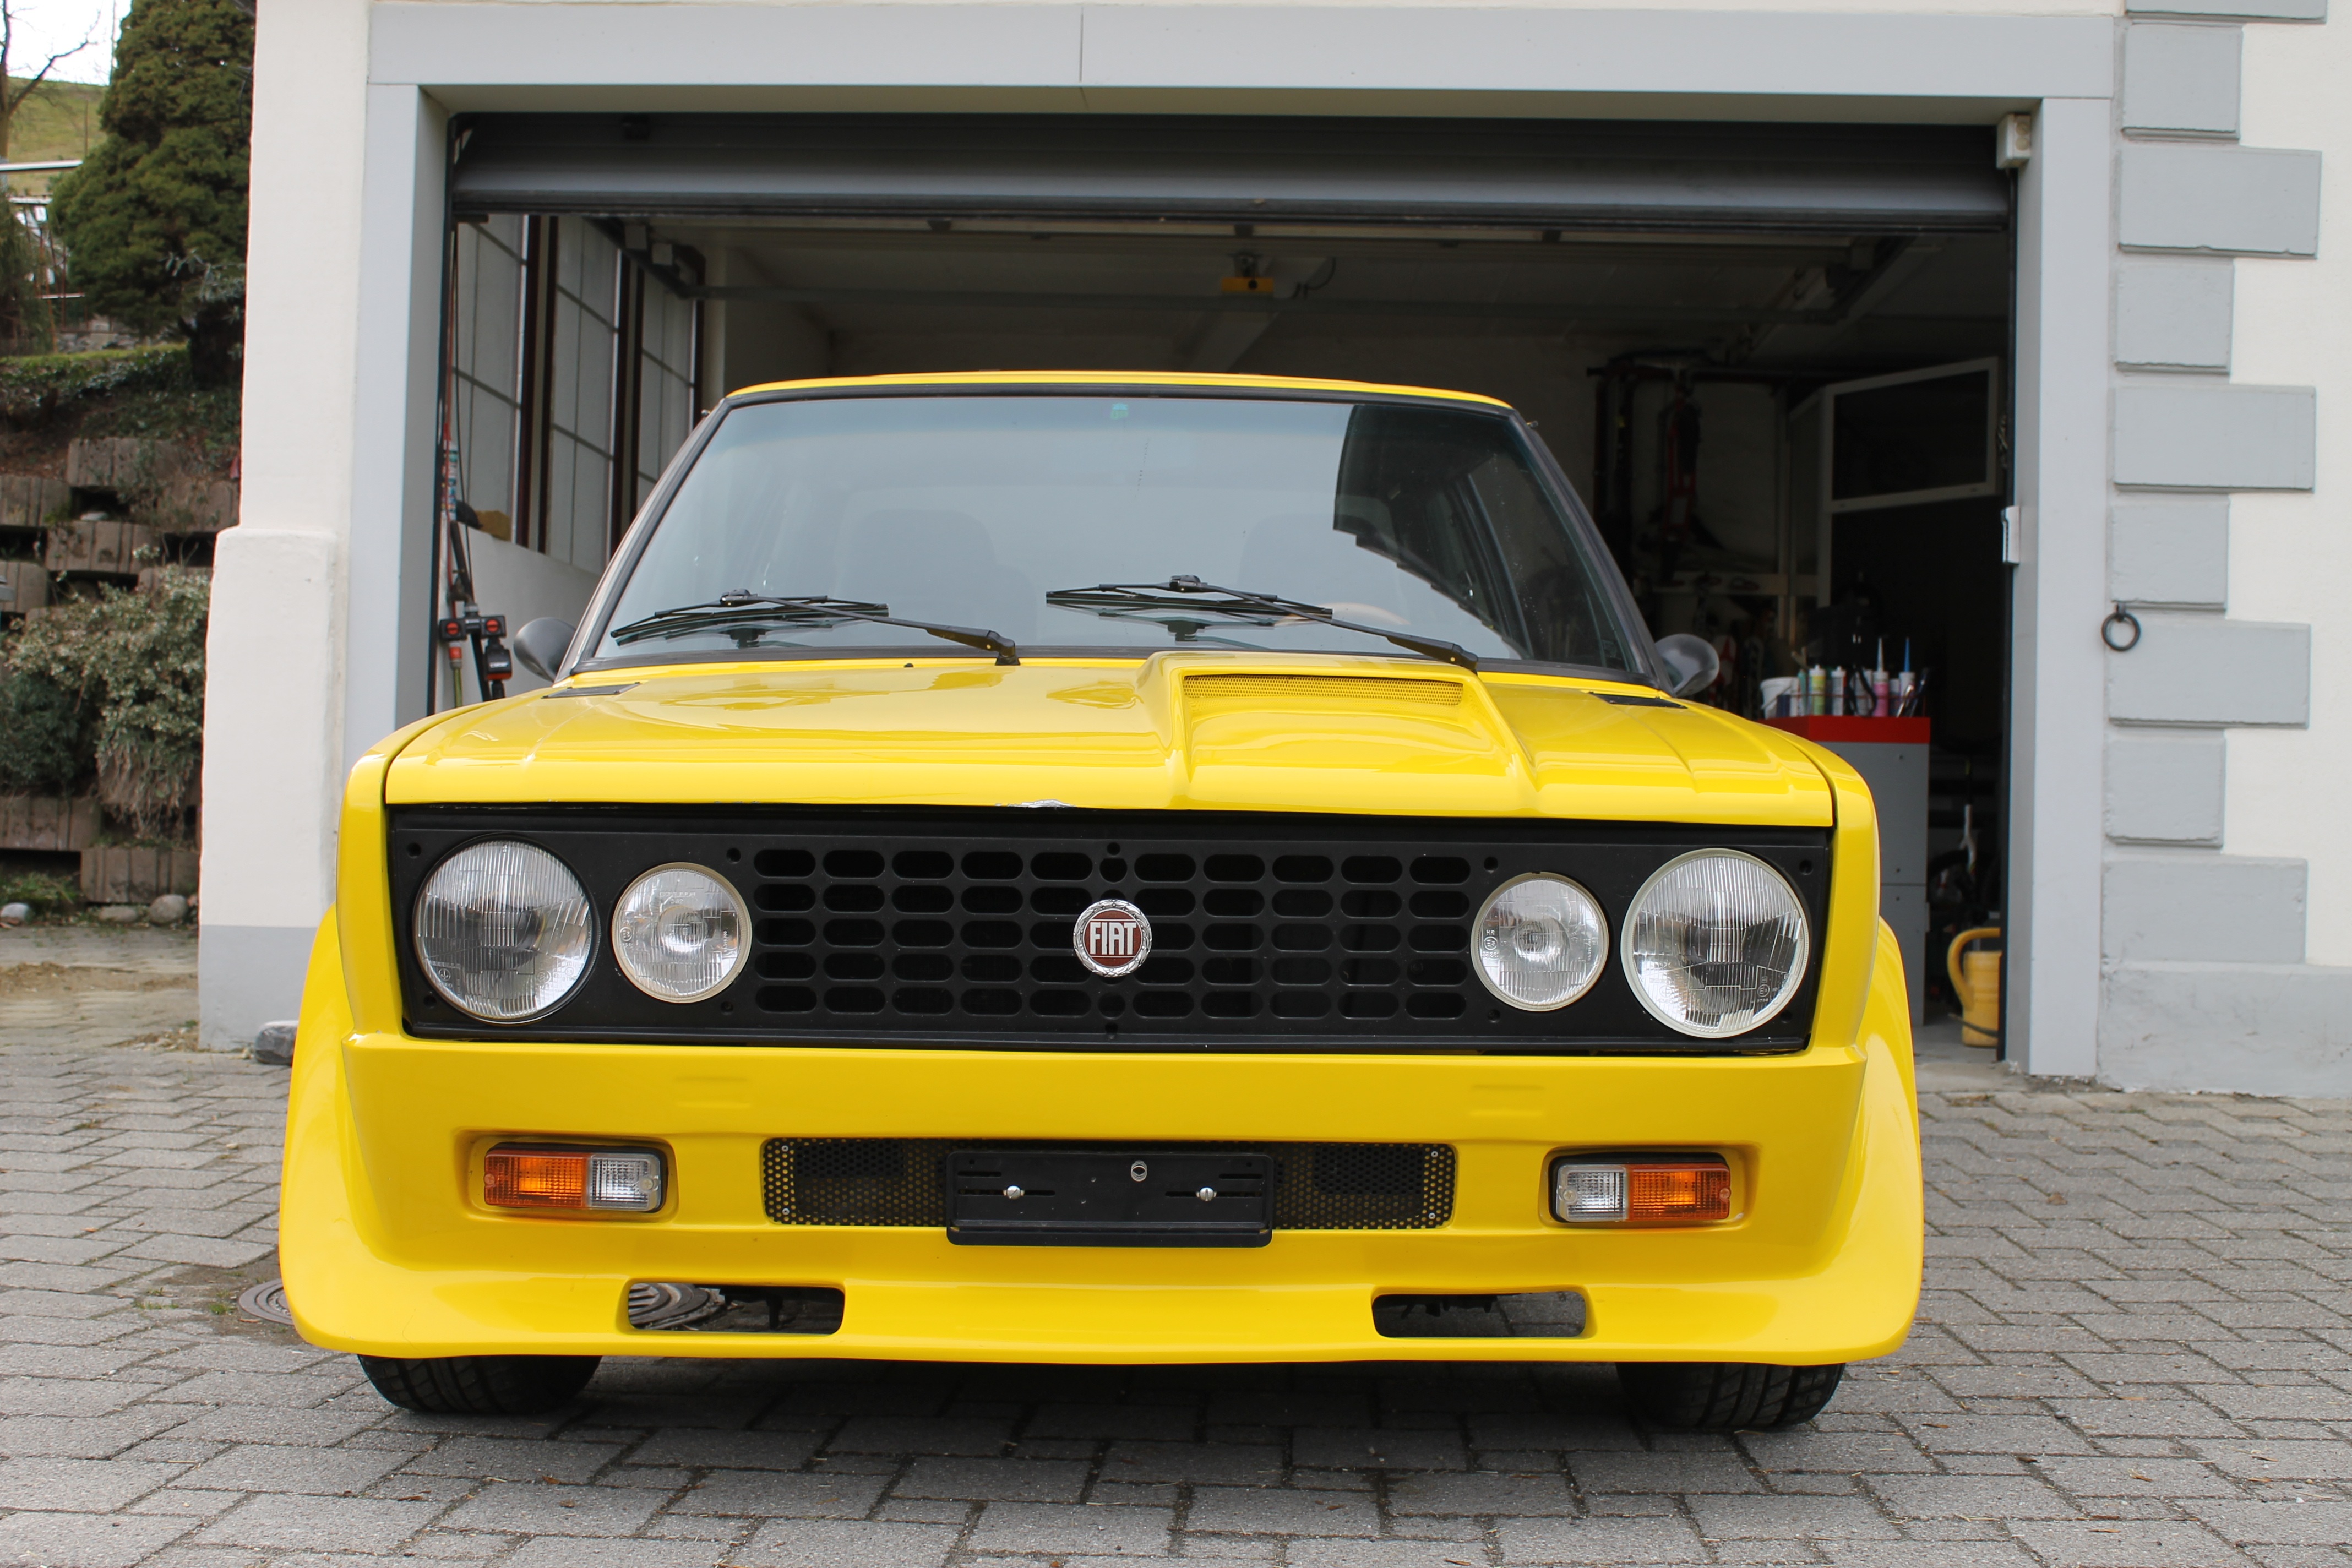
car, retro, old, vehicle, auto, garage, yellow, sports car, bumper, race car, supercar, oldtimer, convertible, fiat, land vehicle, motor vehicles classic cars, automobile make, automotive exterior, family car, executive car